Cindy Yen

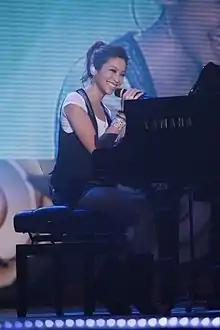
Cindy Yen as a guest performer in Hong Kong (2010)

Despite the challenges of western influence in Asian musical culture, her album was musically R&B, rock, hip-hop, pop rock, hard metal and Latin hip-hop dance beats and included hits including "Stupid Fish", "Very Traveling Love", "Singing a Song Because of Longing", and "Dancing With Threat." Since her debut, Yen opened her own mini-concert in Hong Kong. She was on tour with Jay Chou's 2010 "The Era" Concert Tour as a regular guest performer.